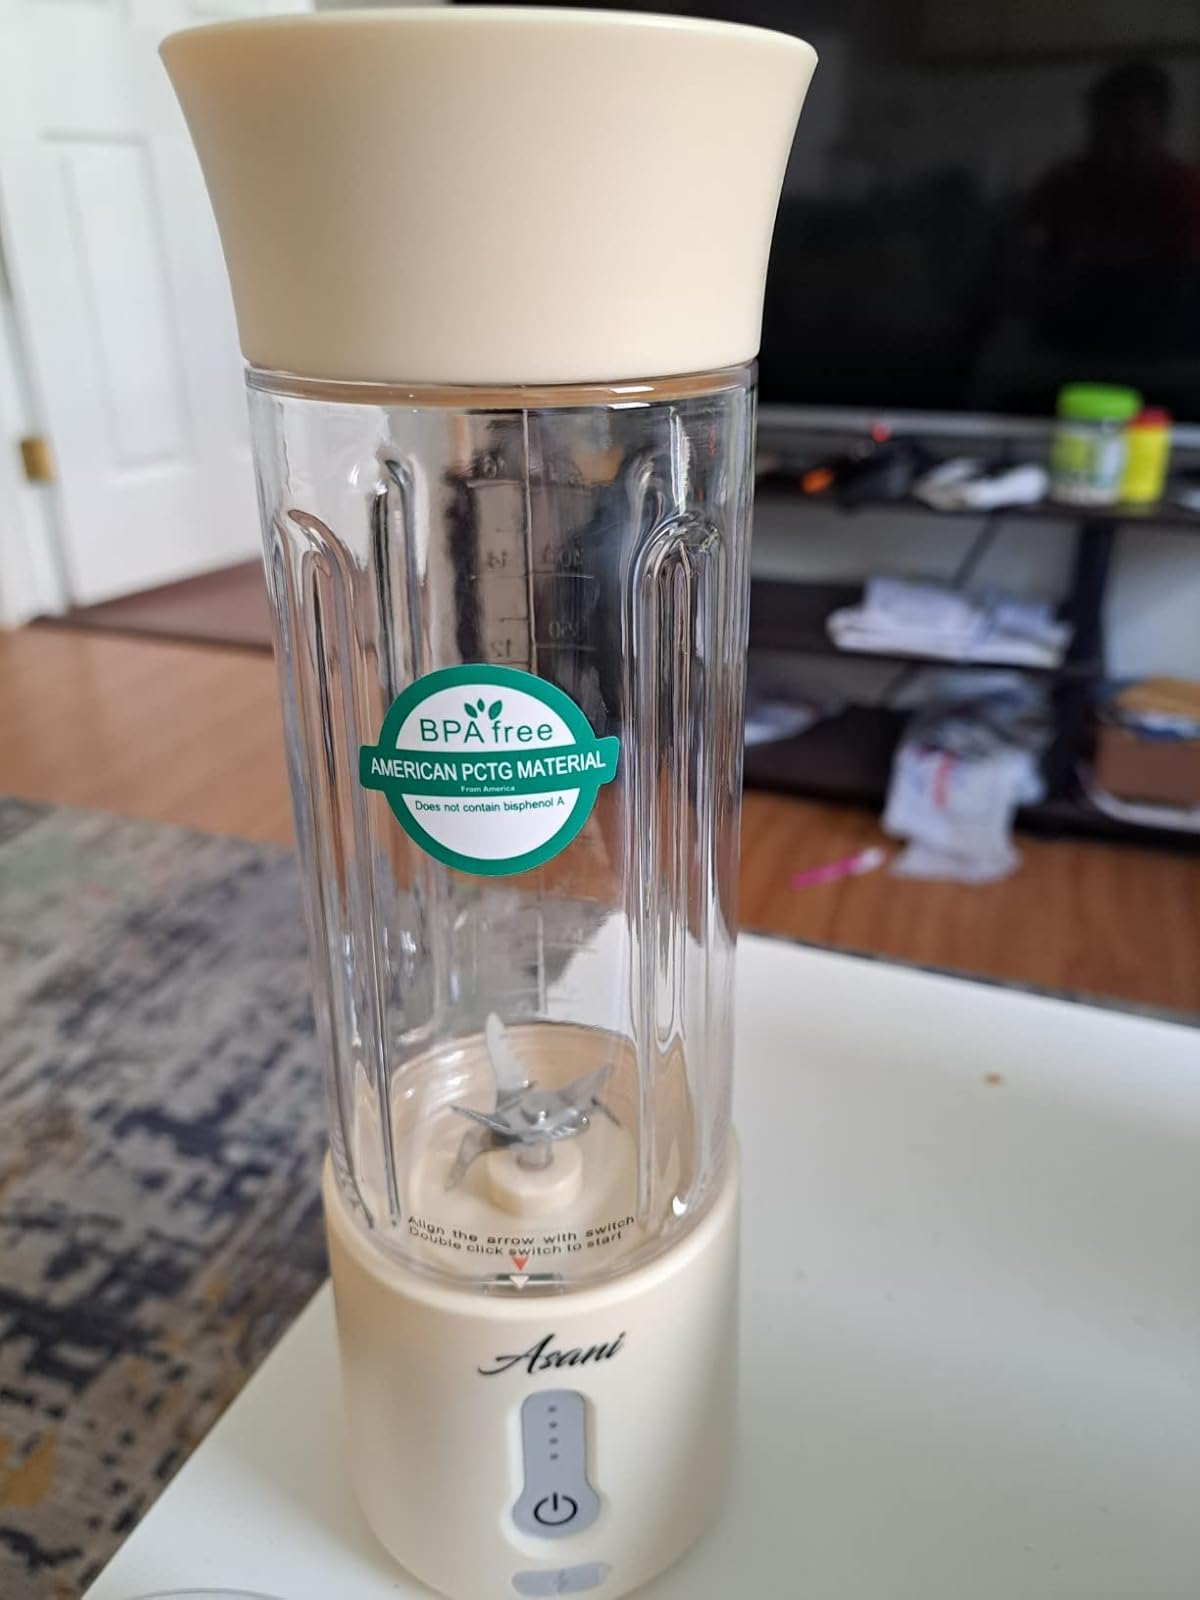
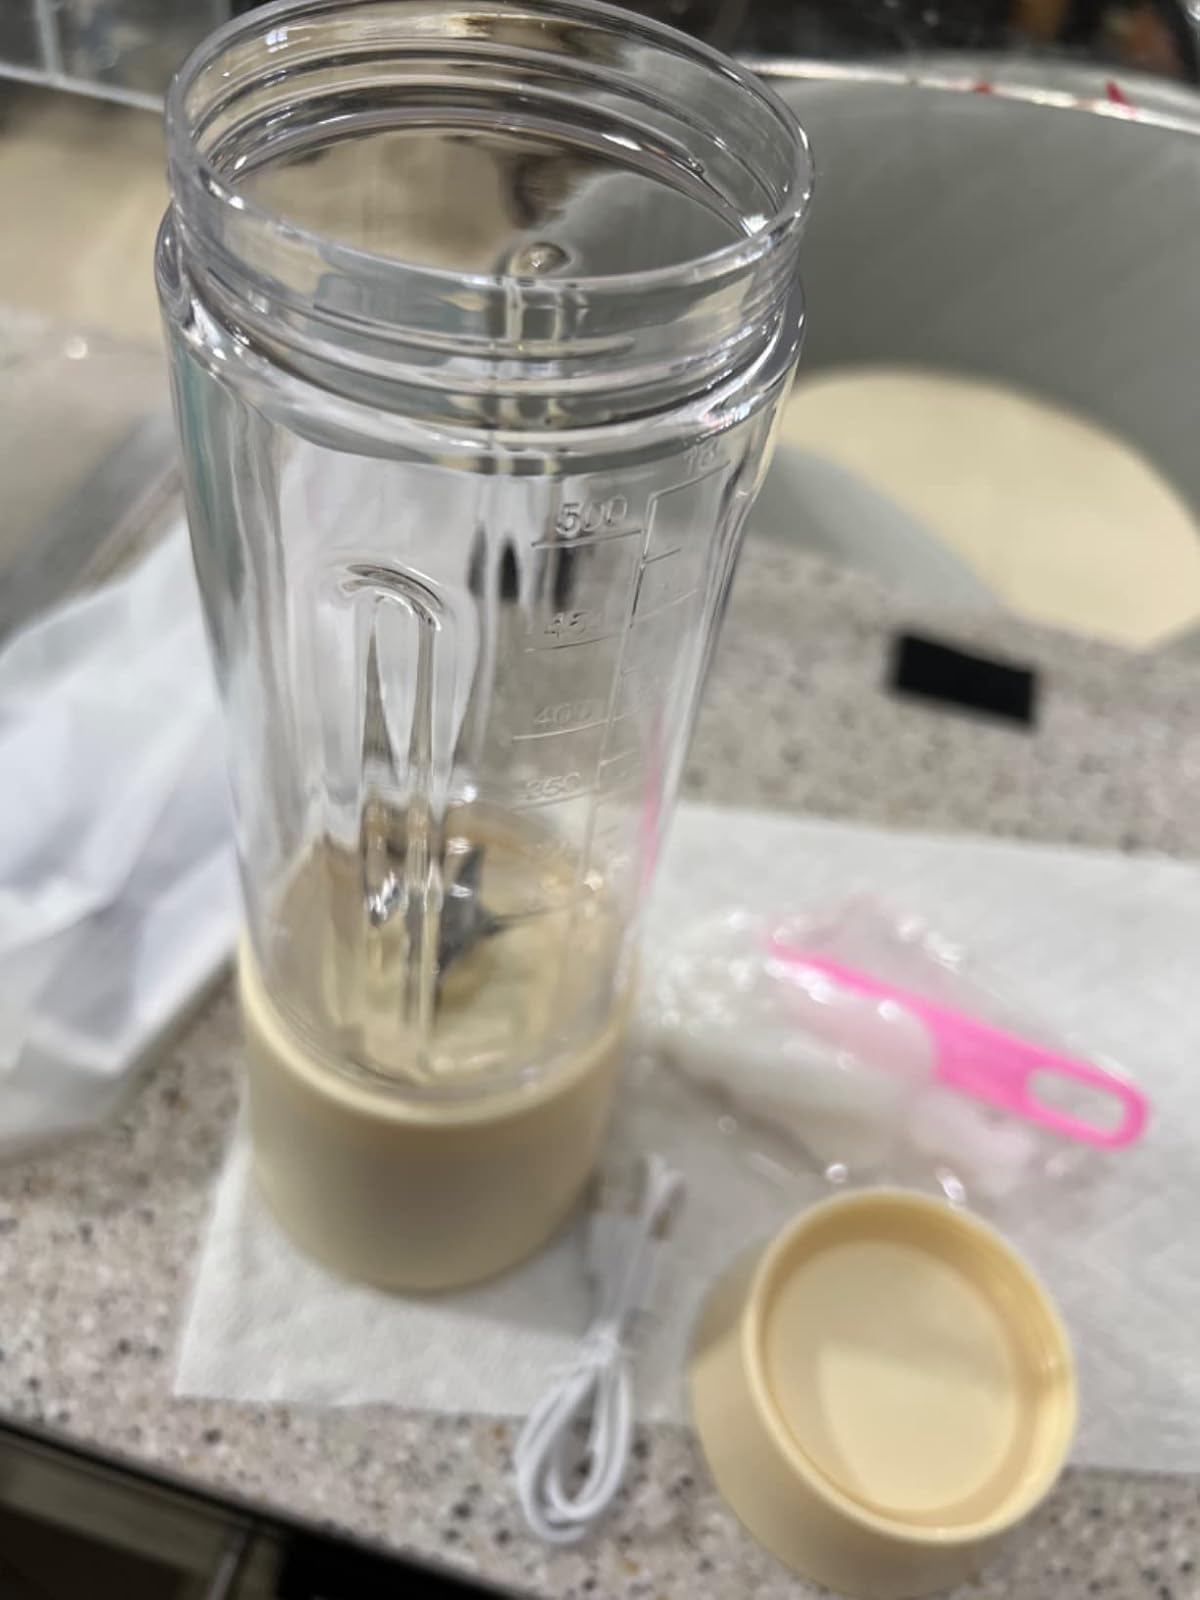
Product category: items_blender
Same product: yes